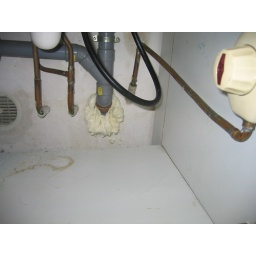
Below the kitchen sink, after foam sealant used to close hole in wall and everything was scrubbed down.